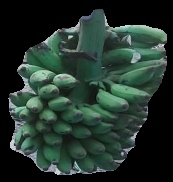
Variety: elakki-bale
Grade: grade3